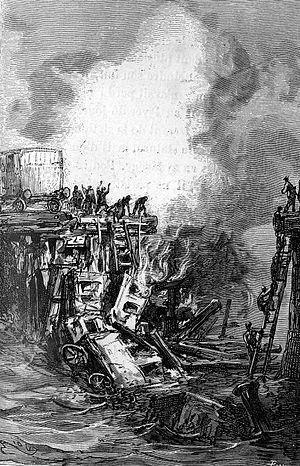
""Les Enfants du capitaine Grant"", Édouard Riou. &#32